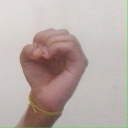
अक्षर: ऊ